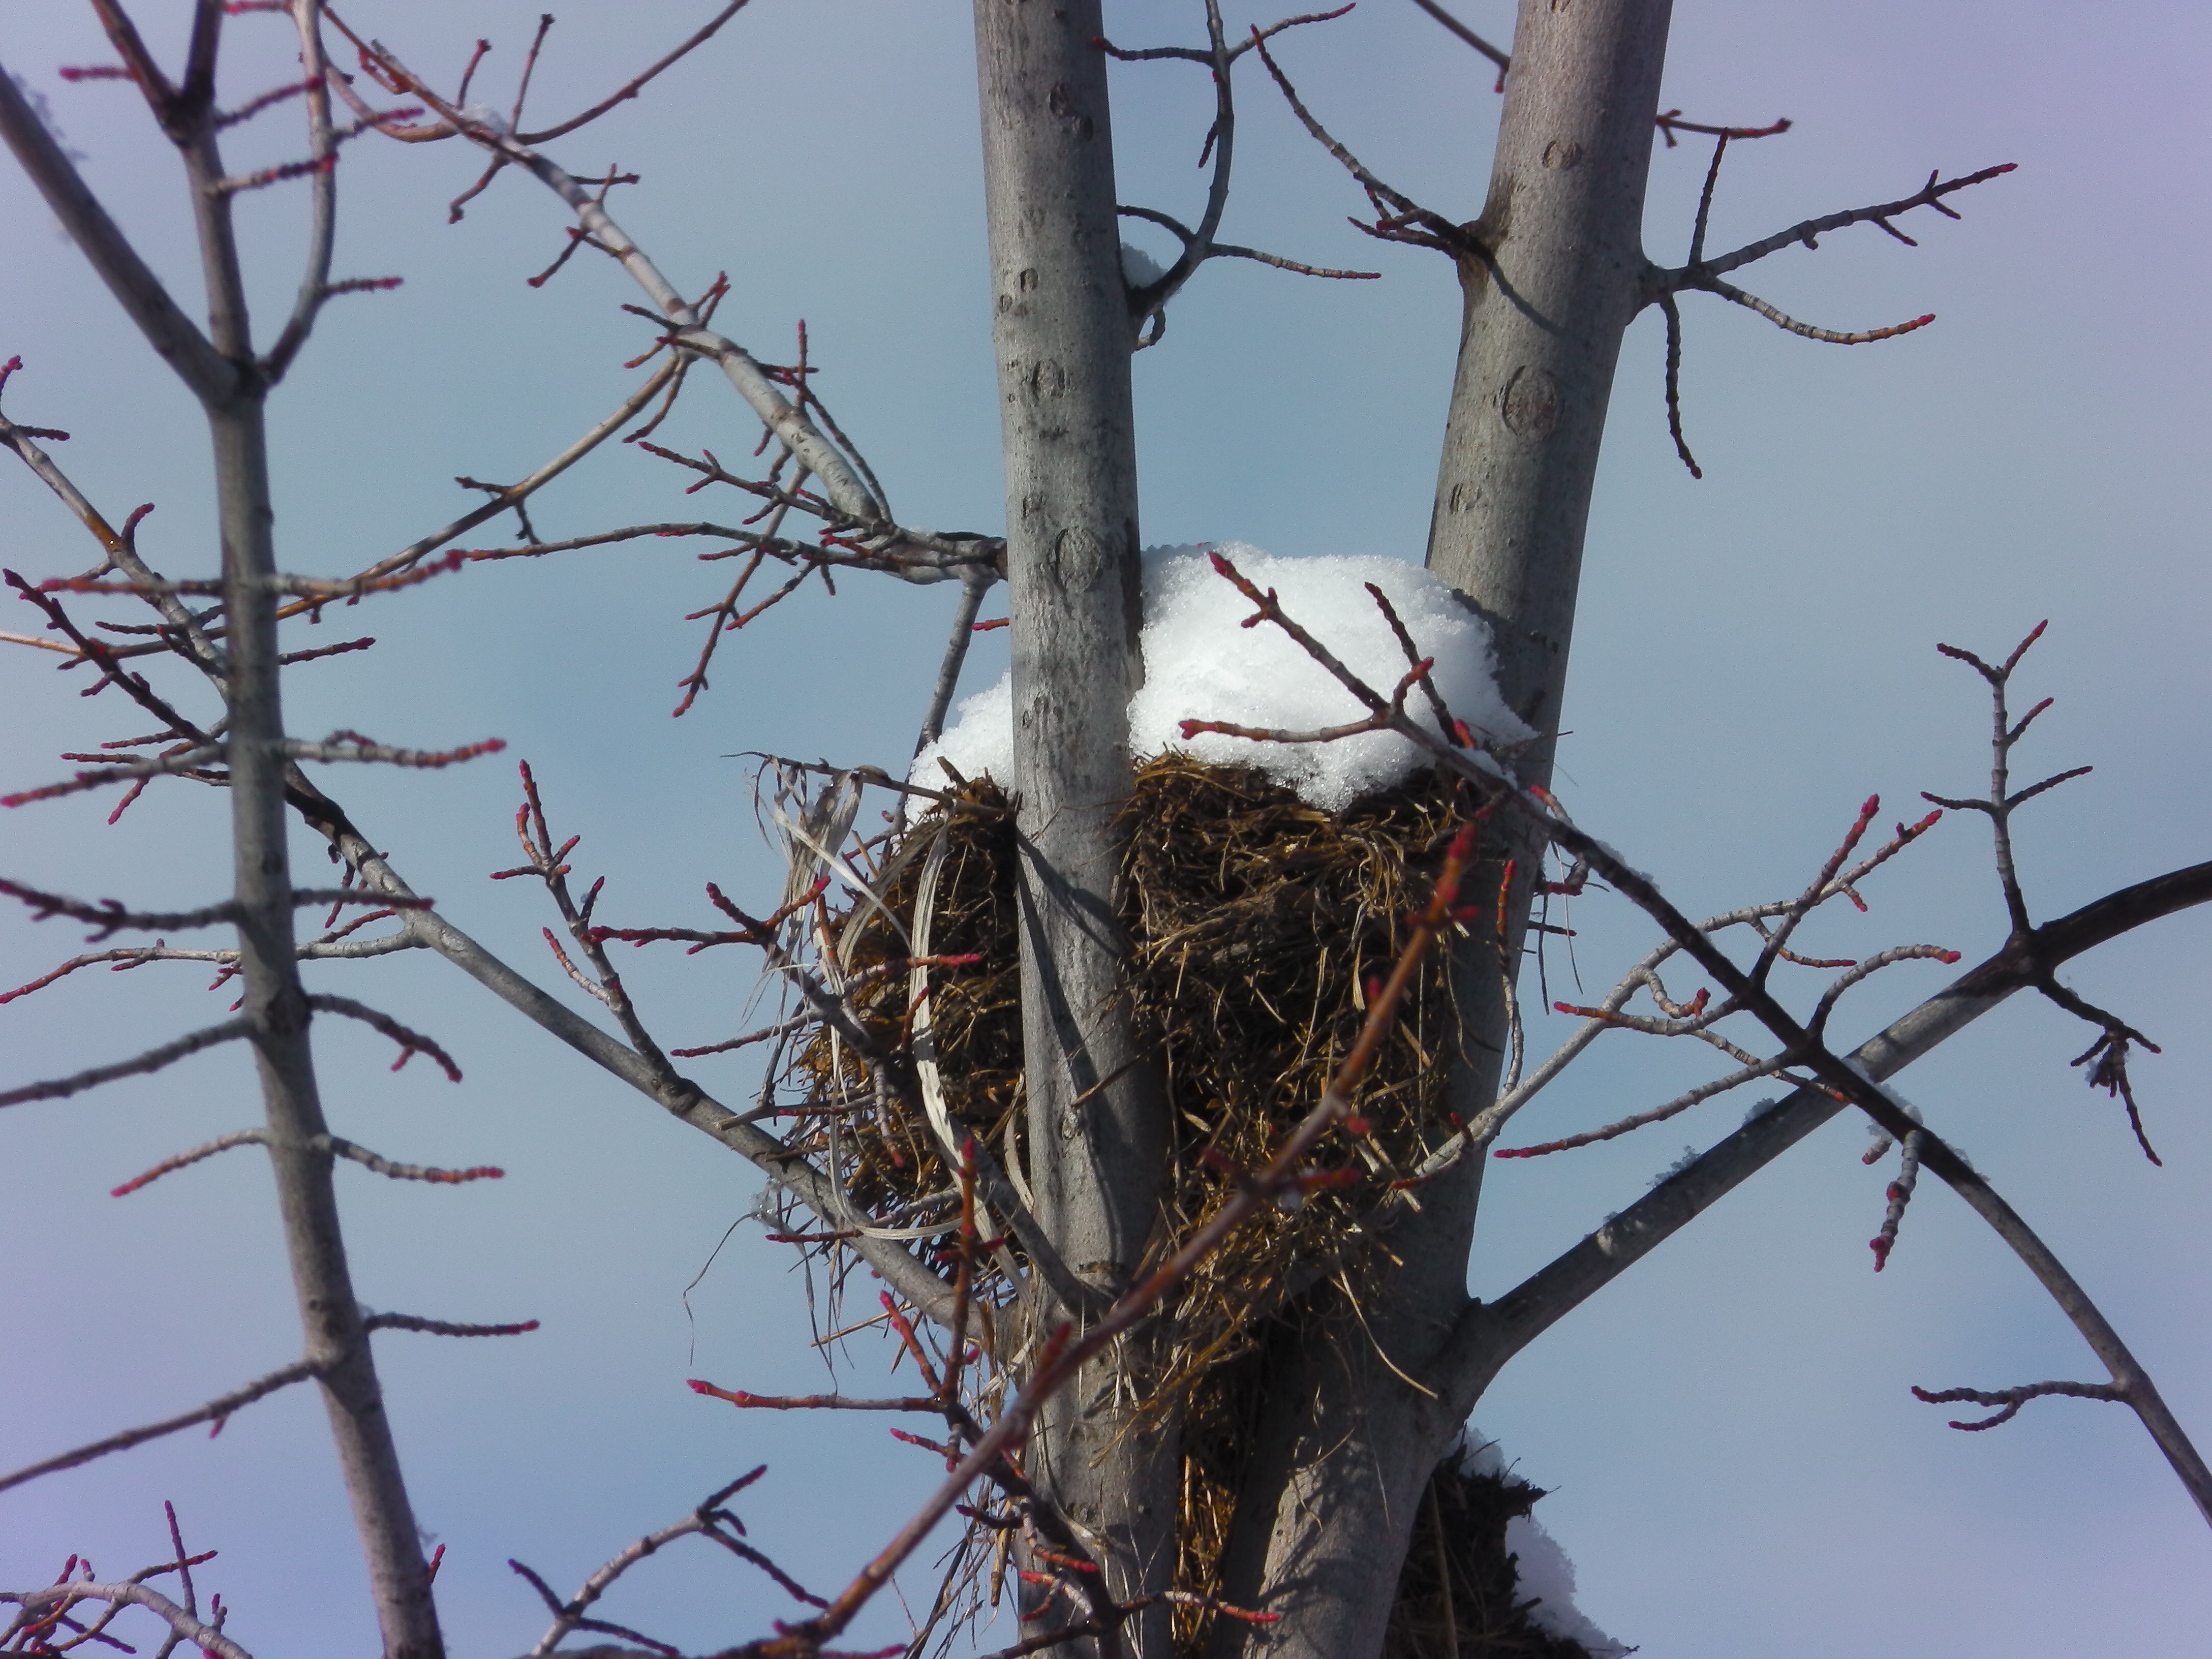
tree, branch, snow, bird, sky, view, eagle, fauna, stork, twig, bird nest, nest, perching bird, ciconiiformes